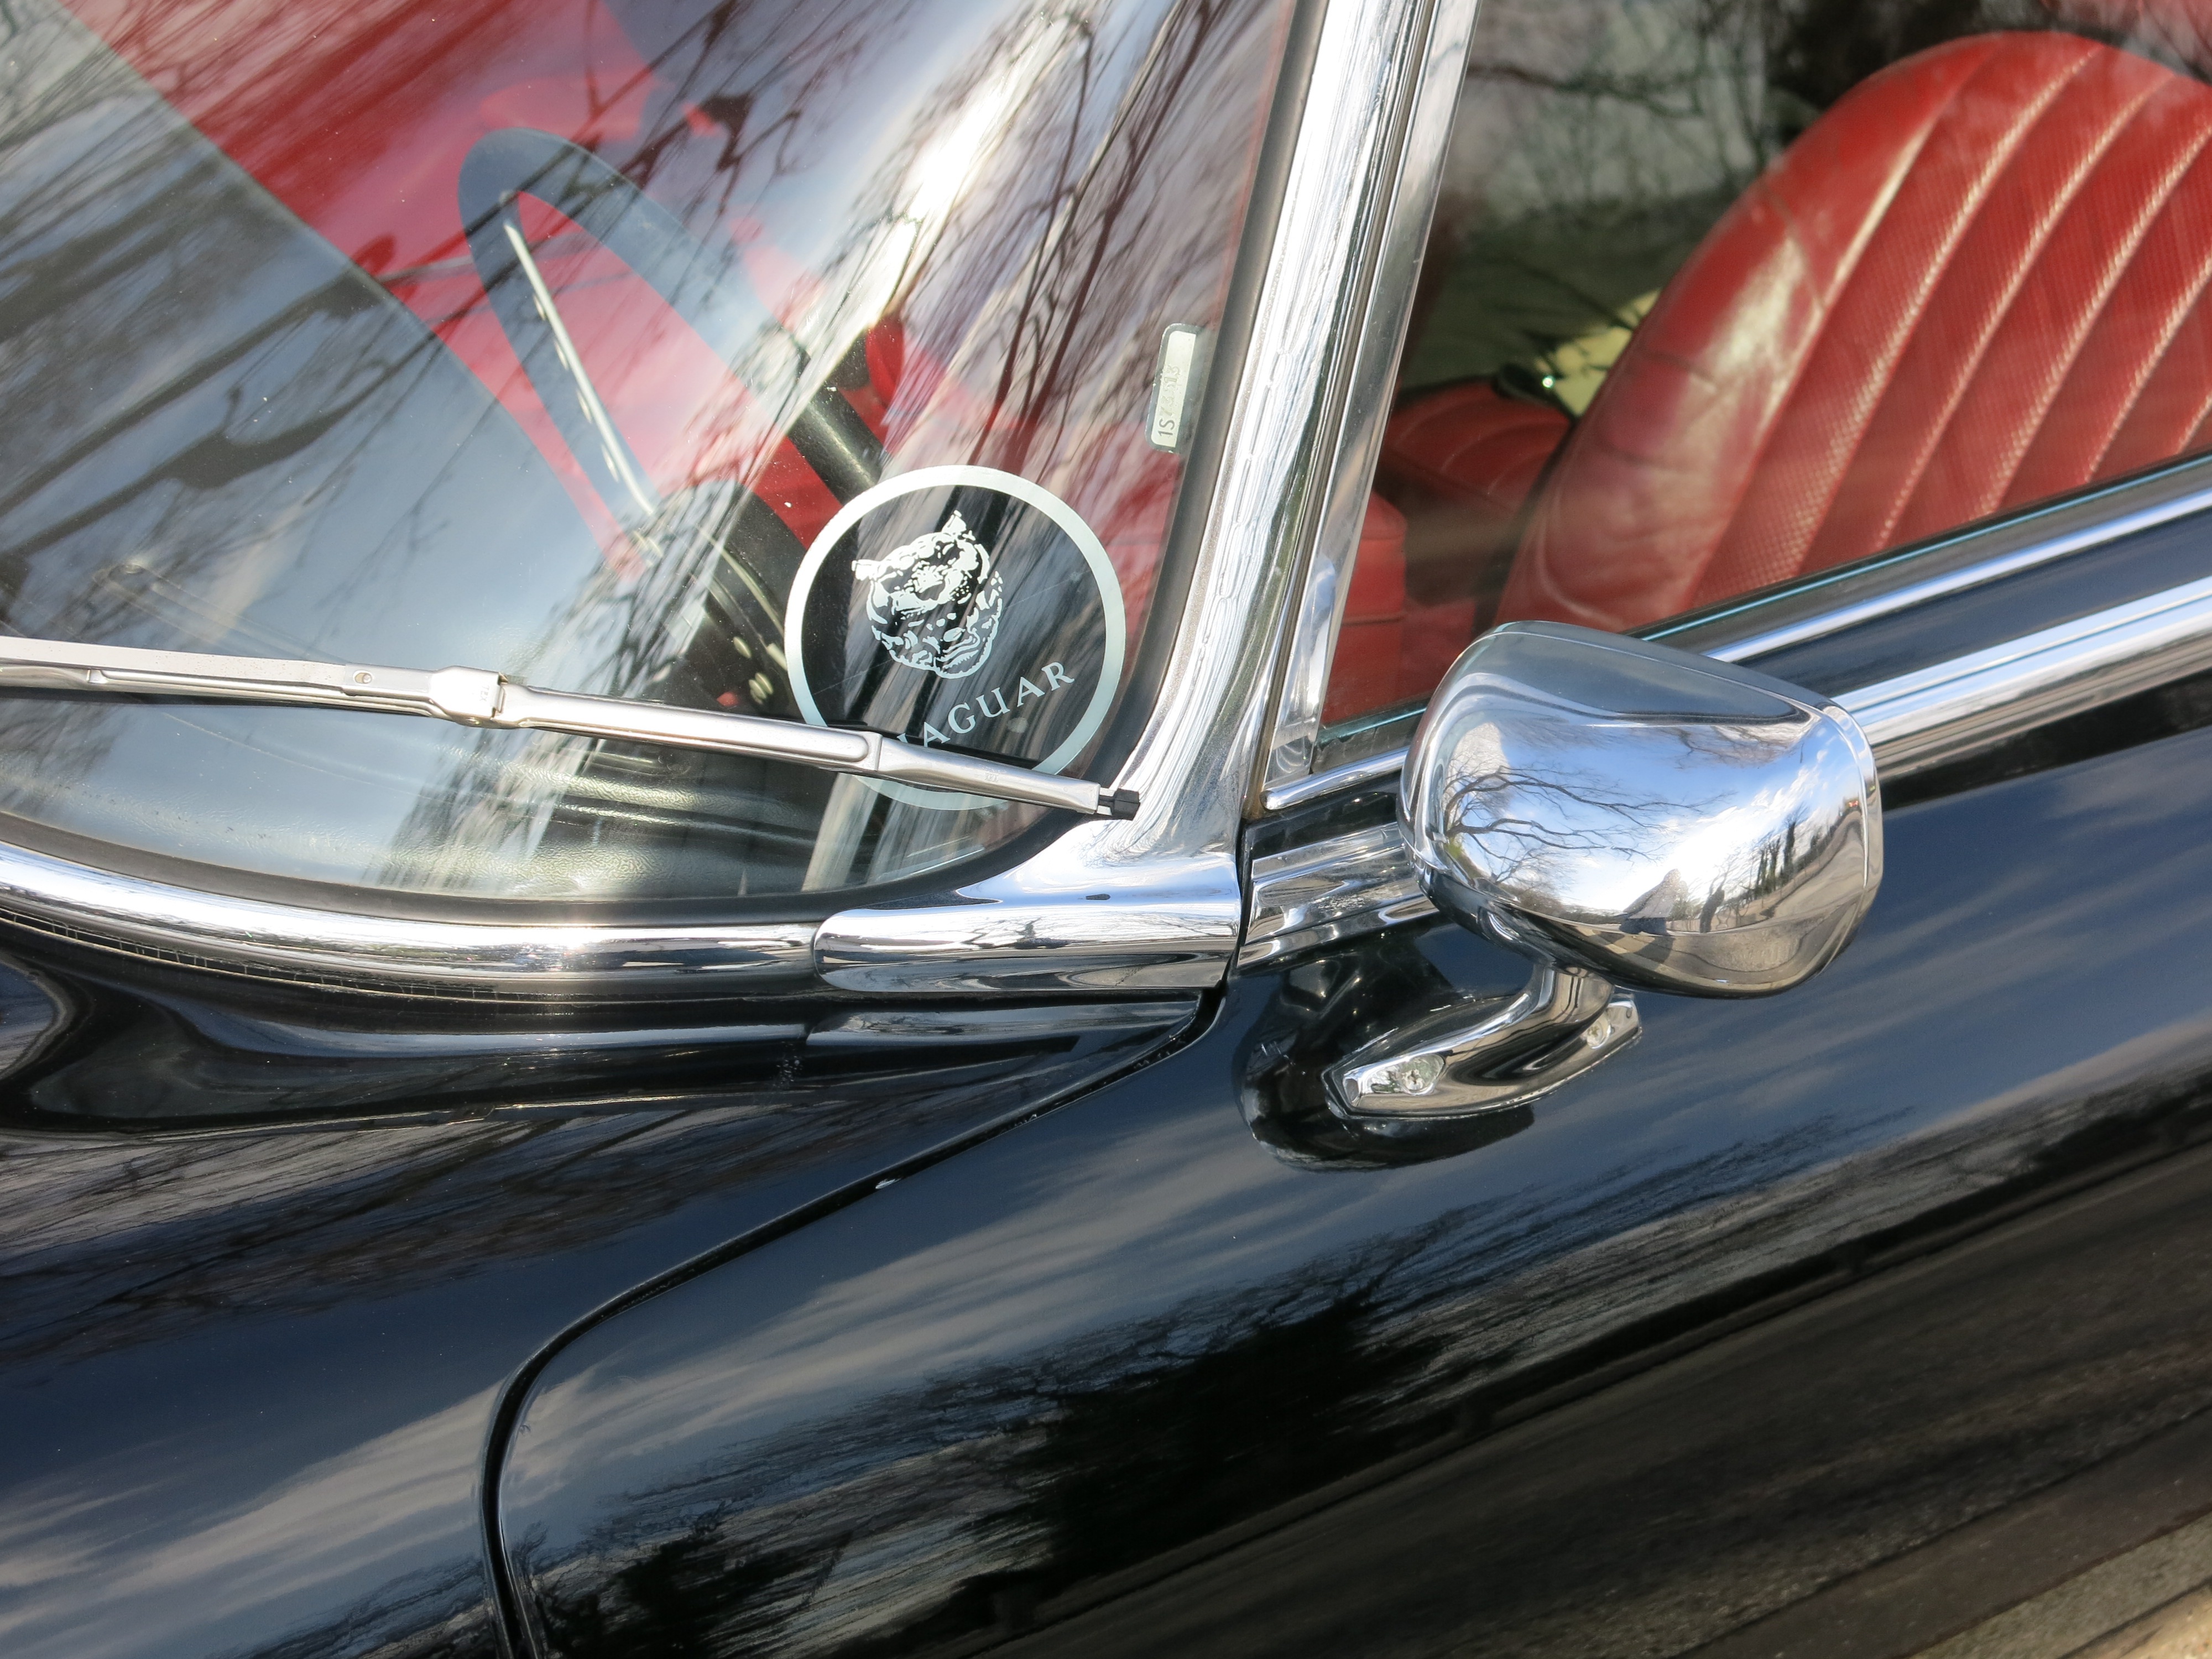
car, wheel, glass, vehicle, auto, sports car, vintage car, brand, chrome, oldtimer, jaguar, classic, land vehicle, leather seats, automobile make, automotive exterior, automotive design, luxury vehicle, performance car